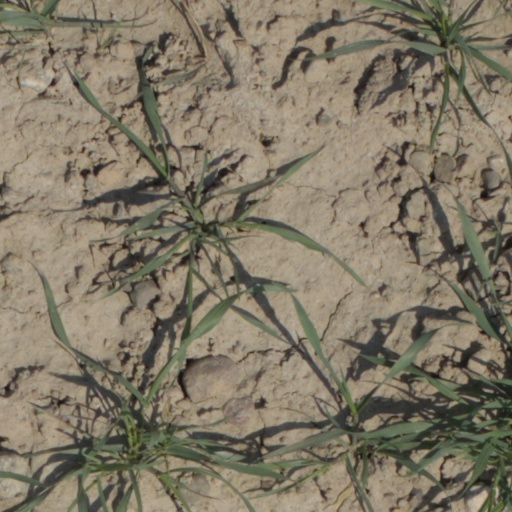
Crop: wheat